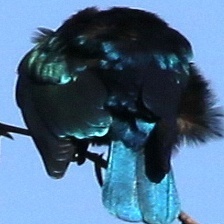
Species: CAPE GLOSSY STARLING
Scientific name: LAMPROTORNIS NITENS